Cuisine of Valladolid

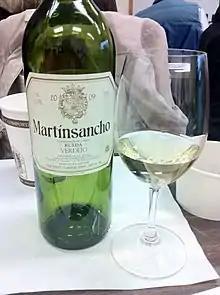
A “Blancos de Rueda” wine made from Verdejo grapes.

The pastries of the province include specialities such as "bolla de chicharrones" (pork rind cake), "rosquillas de palo" (stick donuts), "mariquitas" (ladybirds), "roscados" (donuts), "mantecados de Portillo", "roscos de yema" (yolk roscos), "rosquillas de trancalapuerta" (donuts of trancalapuerta), "bizcochos de Santa Clara" (Santa Clara cakes) of Tordesillas, "hojuelas" (flakes), and "bizcochos de cura" (cakes of cure).